George Somes Layard

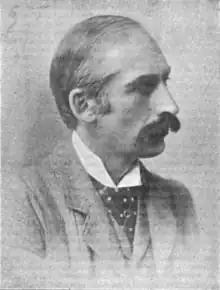

George Somes Layard (1857–1925) was an English barrister, journalist and man of letters. He was the third son of Sarah (née Somes) and Charles Clement Layard, rector of Combe Hay in Somerset, born at Clifton, Bristol; Nina Frances Layard was his sister. He was educated at Harrow School and Monkton Combe School. Matriculating to Trinity College, Cambridge in 1876, he graduated B.A. in 1881, and was called to the bar that year at the Inner Temple, which he had joined in 1877. He married Eleanor Byng Gribble. The psychologist John Willoughby Layard was their second child.